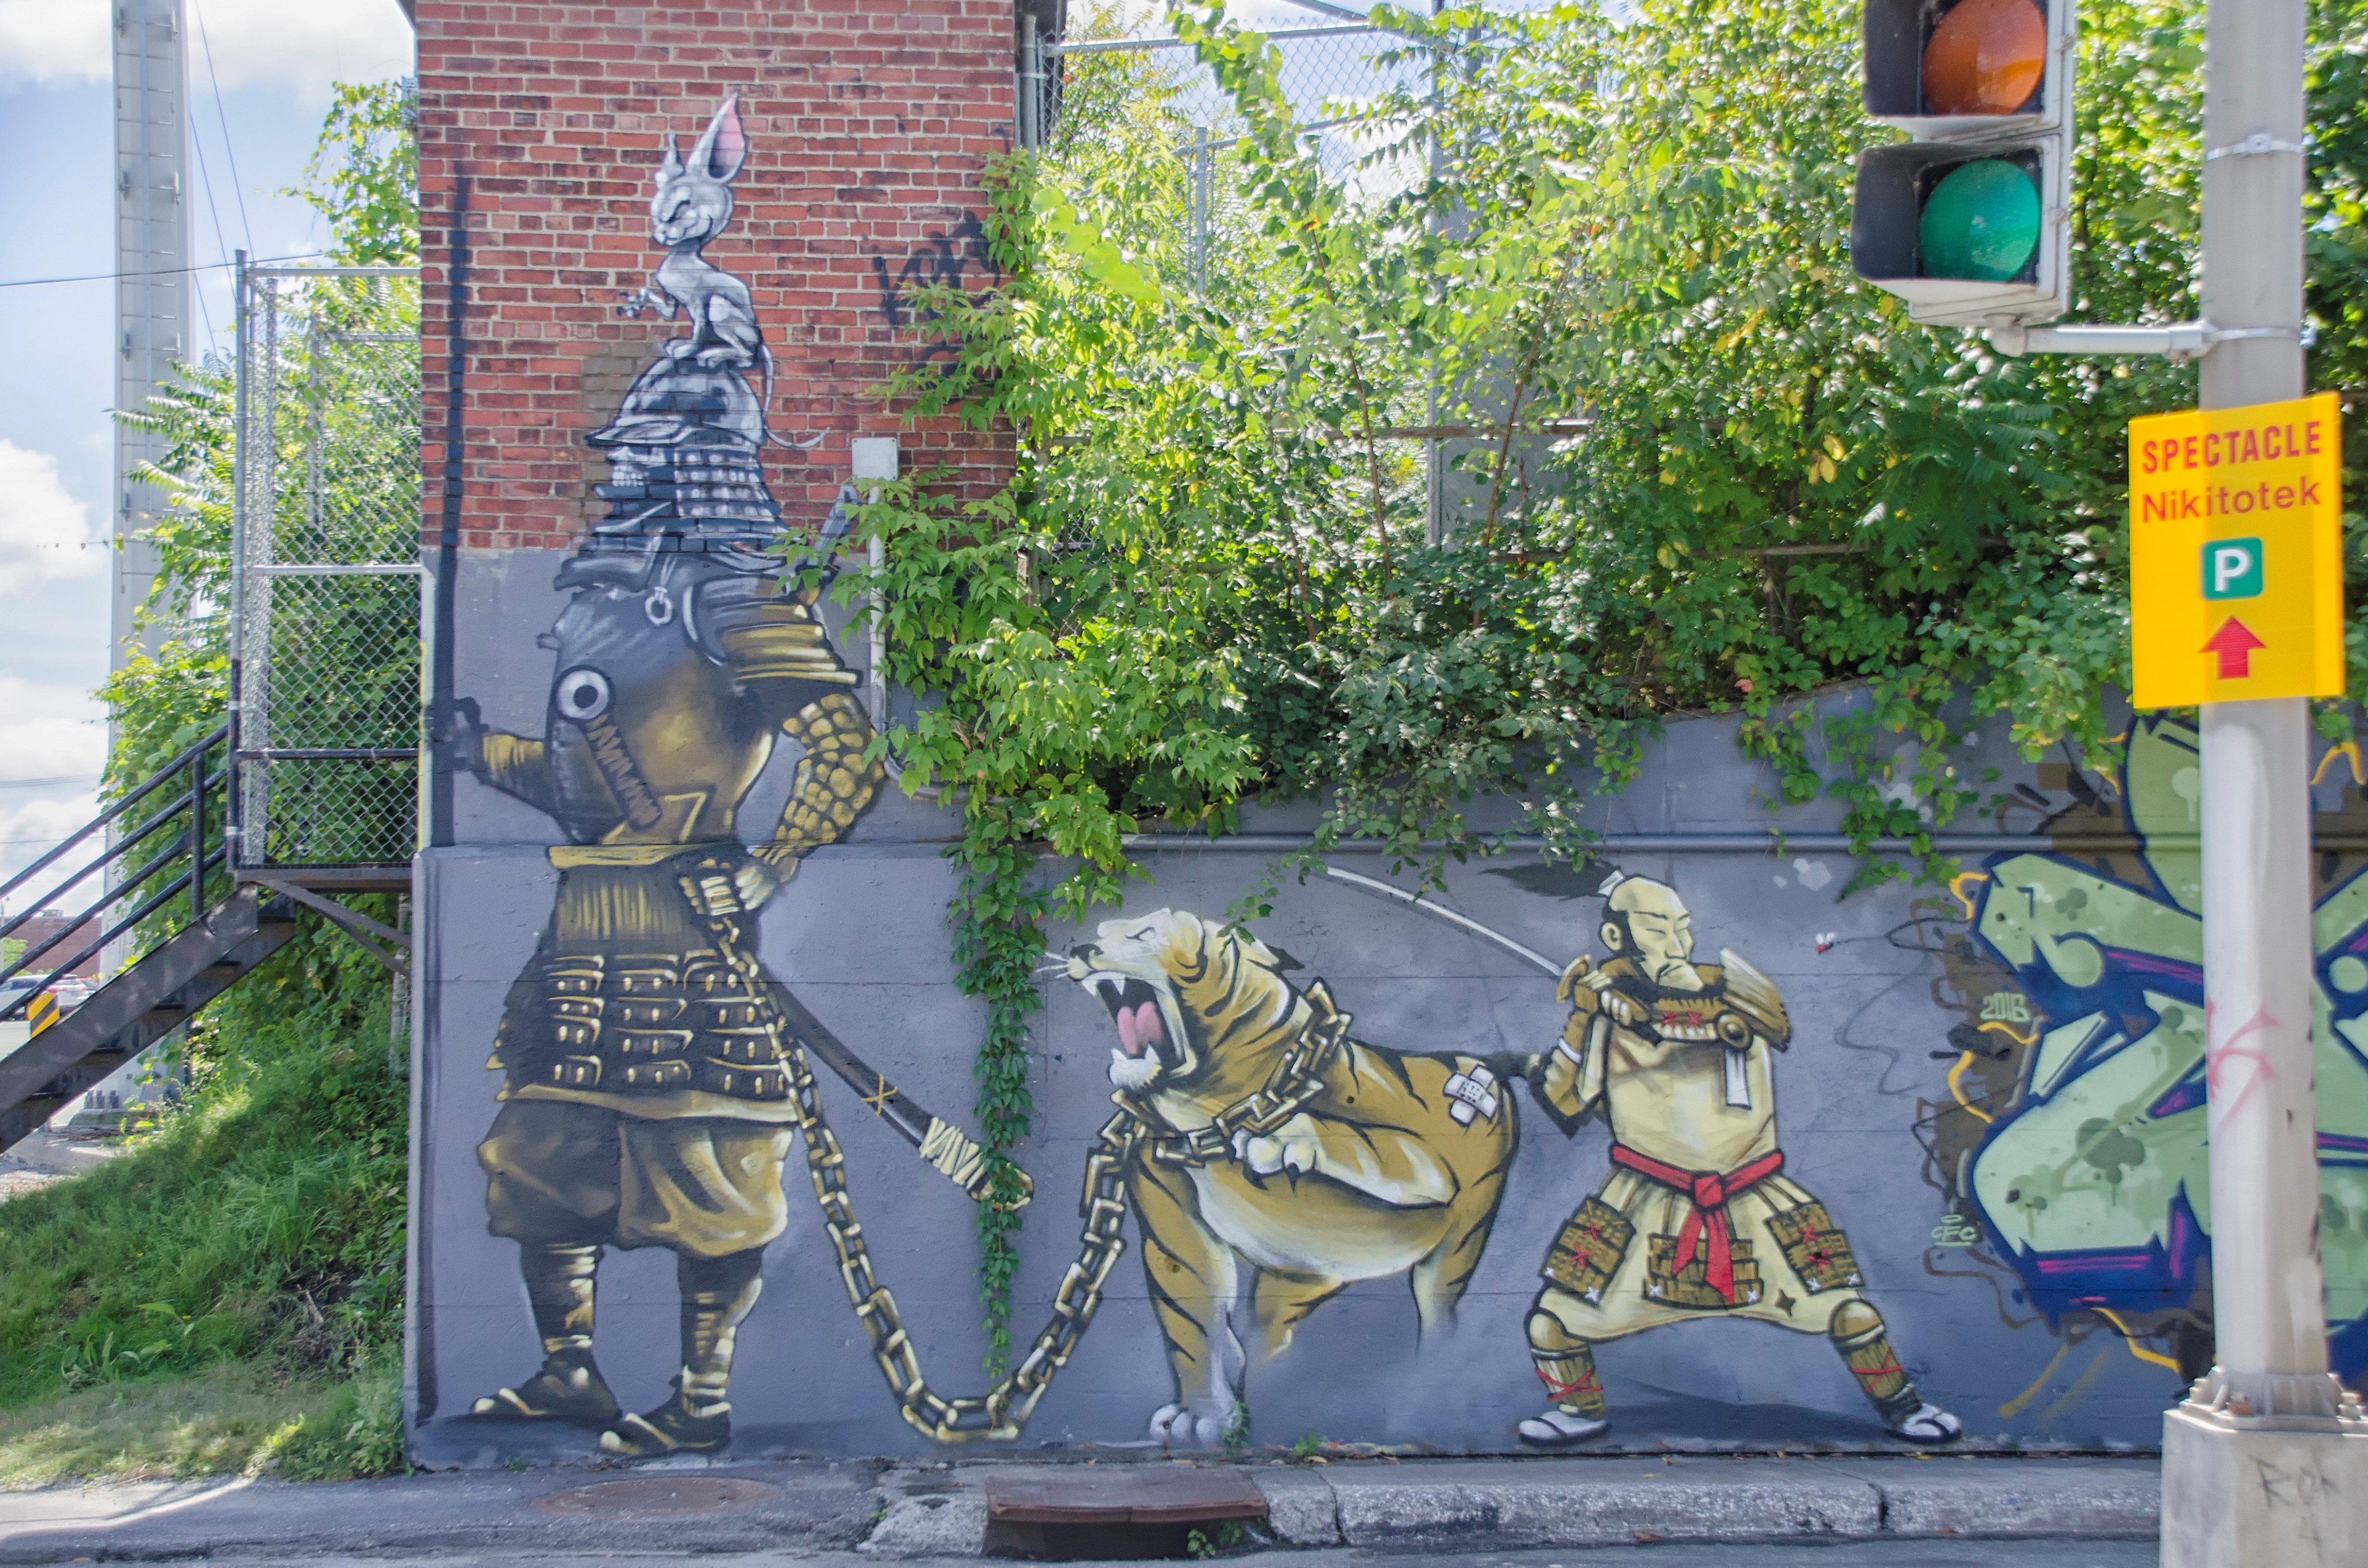
monument, graffiti, sculpture, art, canada, mural, quebec, sherbrooke